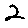
Label: 2